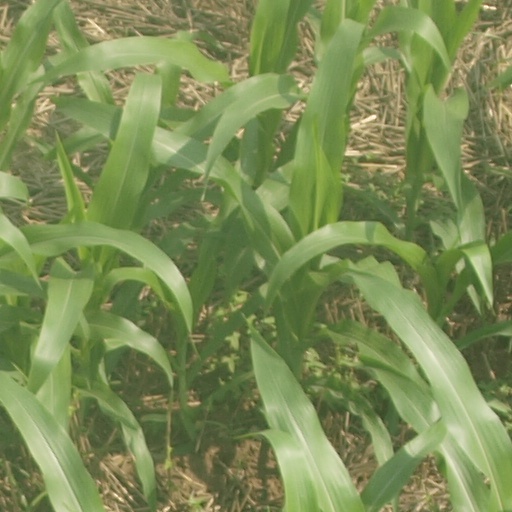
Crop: maize; corn